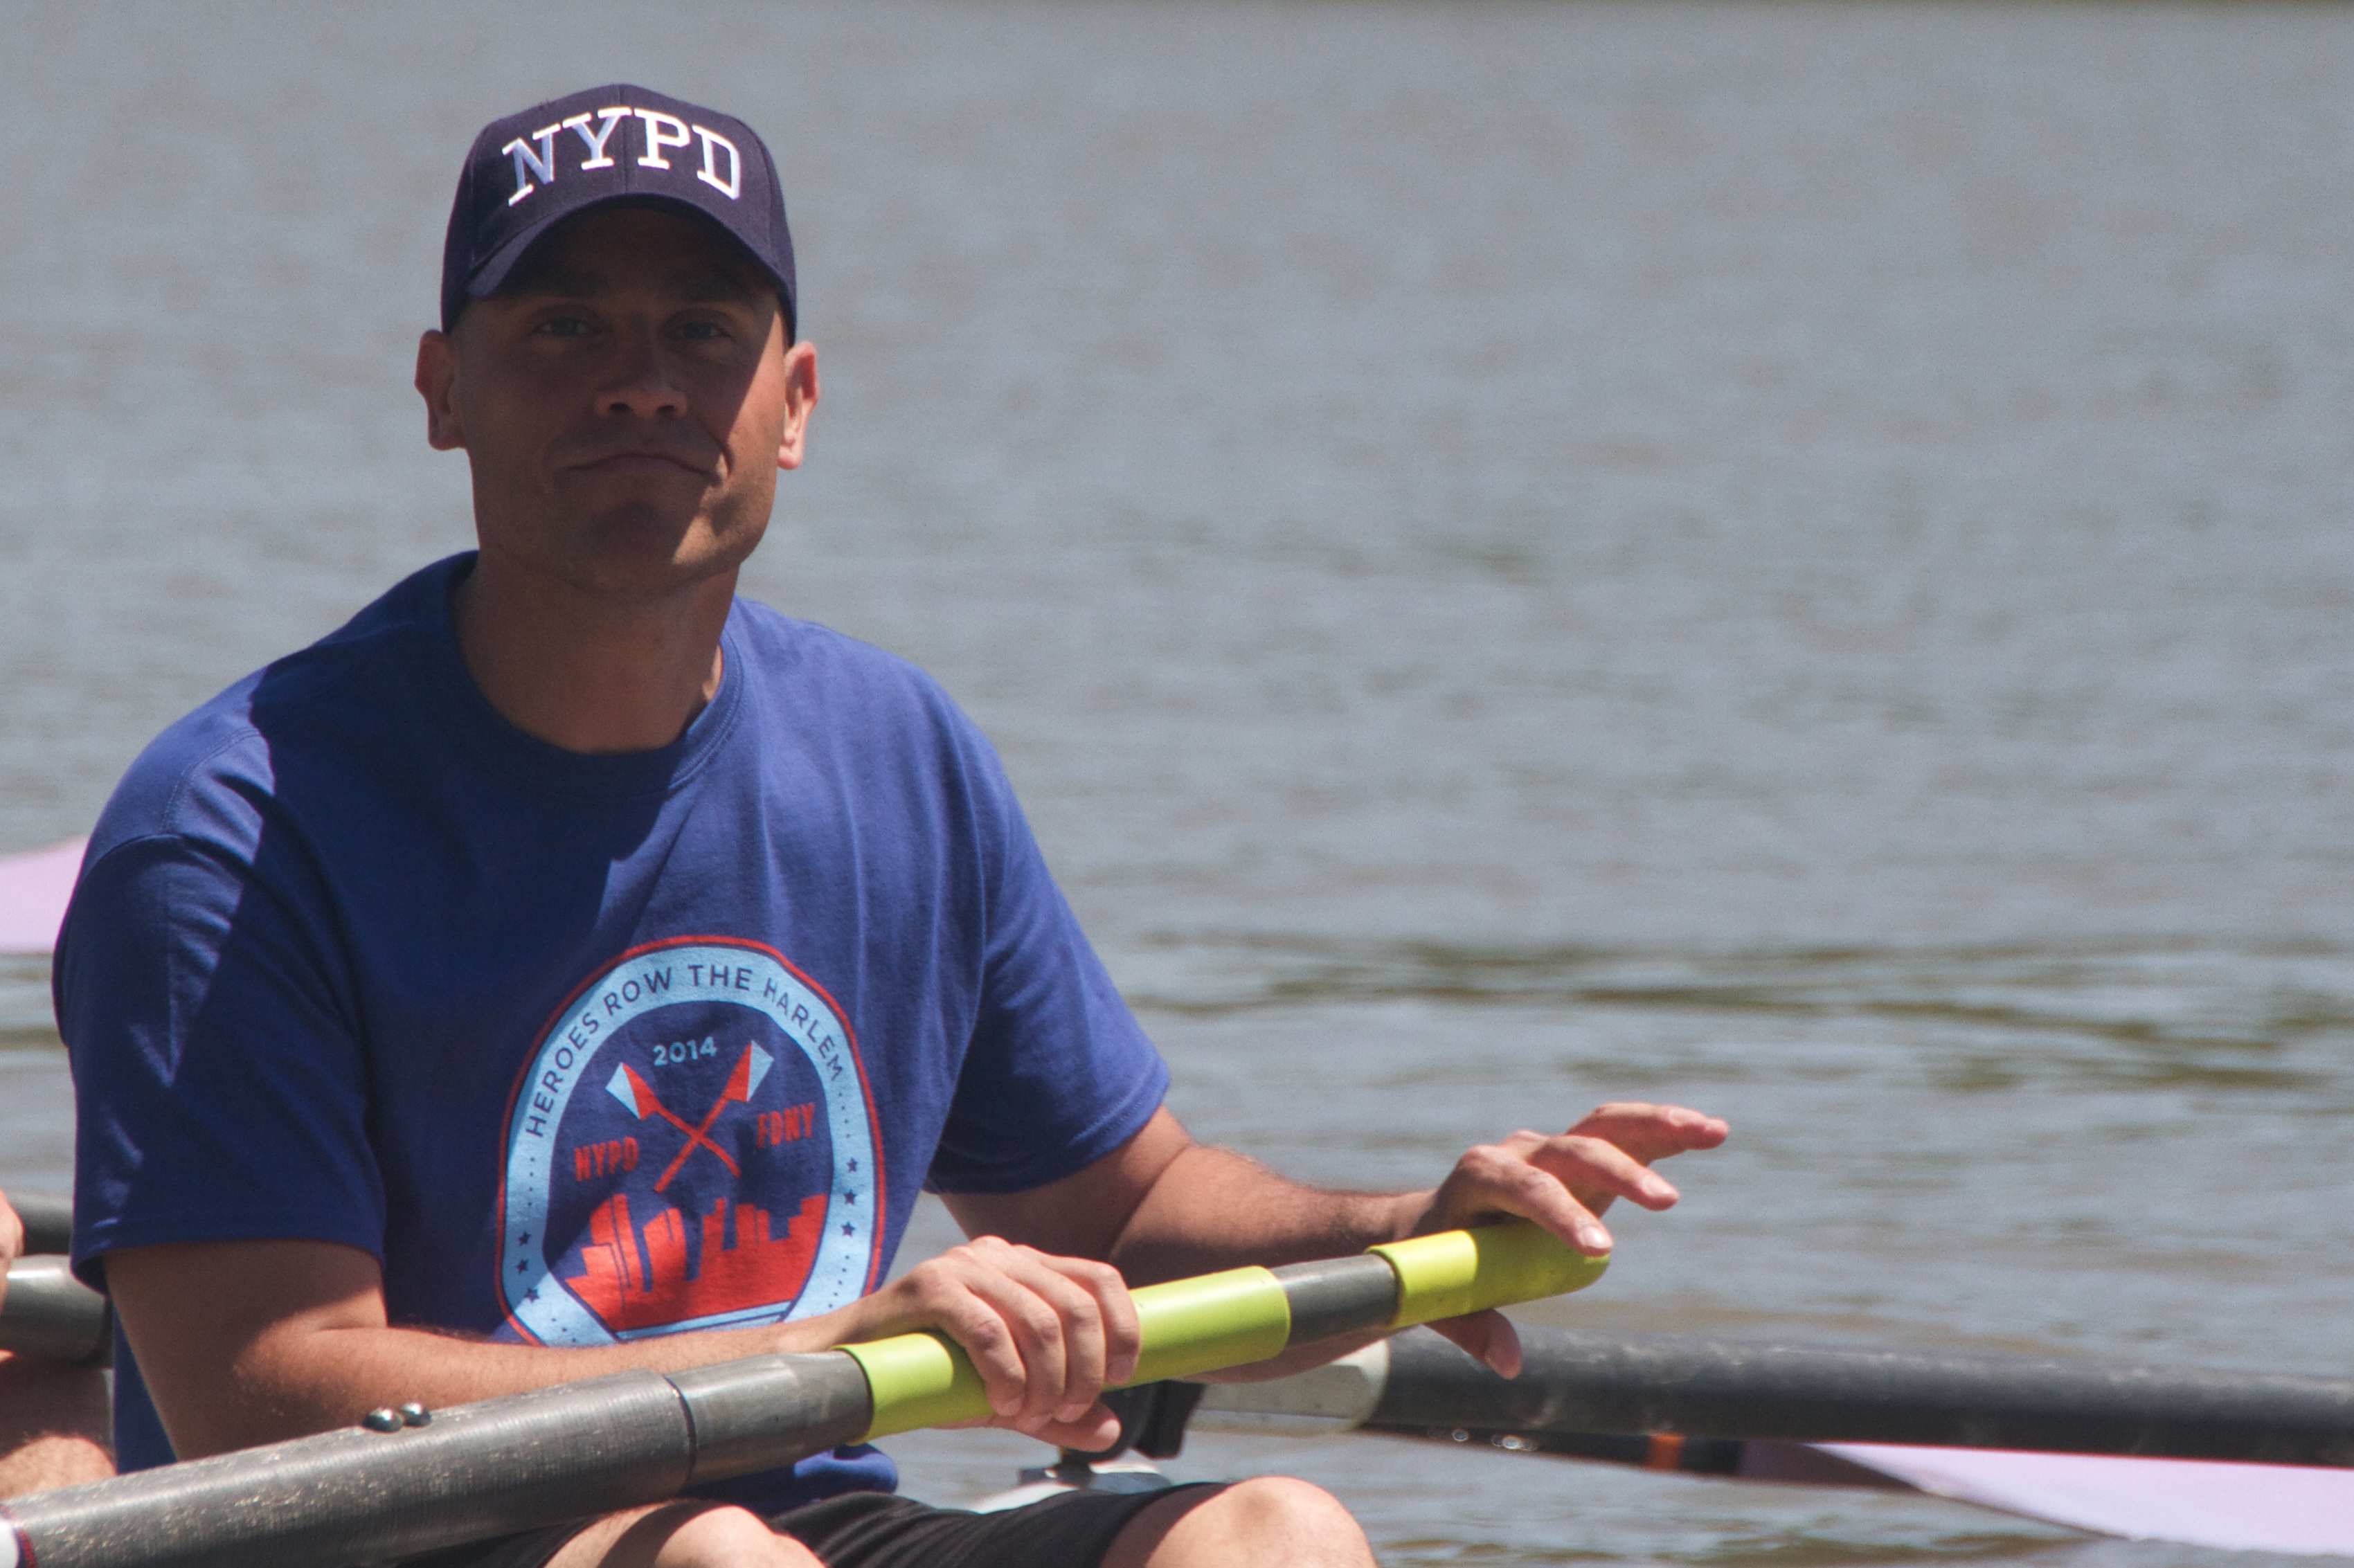
boat, recreation, vehicle, sports, boating, rowing, rownewyork, canoeing, water sport, outdoor recreation, canoe sprint